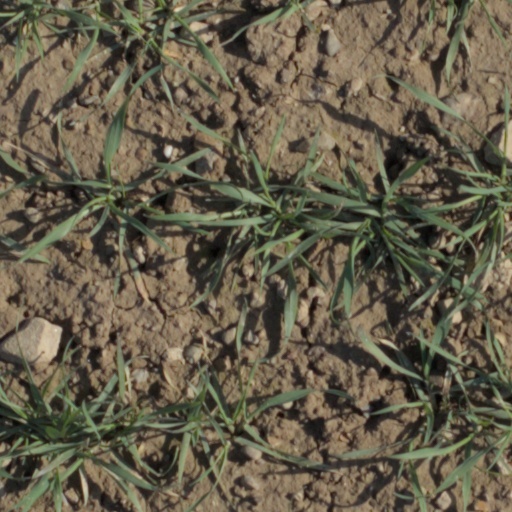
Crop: wheat